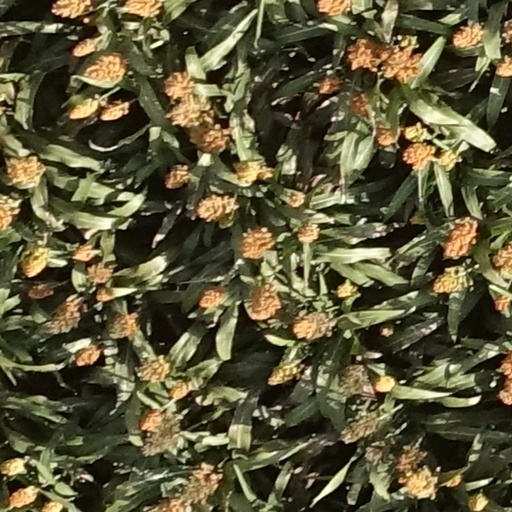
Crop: sorghum